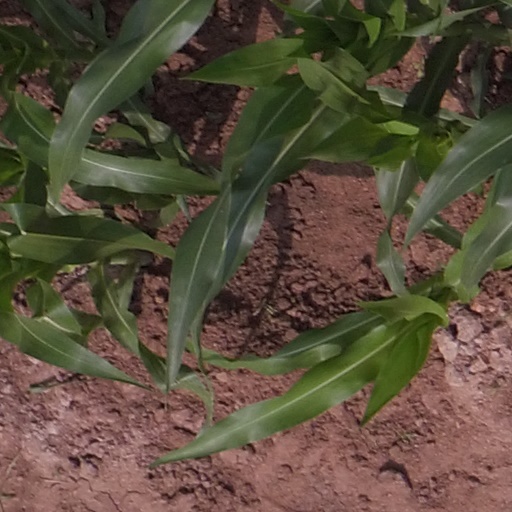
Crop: maize; corn